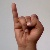
The image shows a hand gesture representing the letter 'I' in Indian Sign Language.